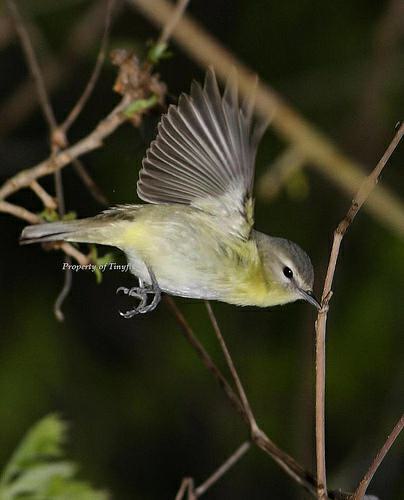
A photo of a philadelphia vireo